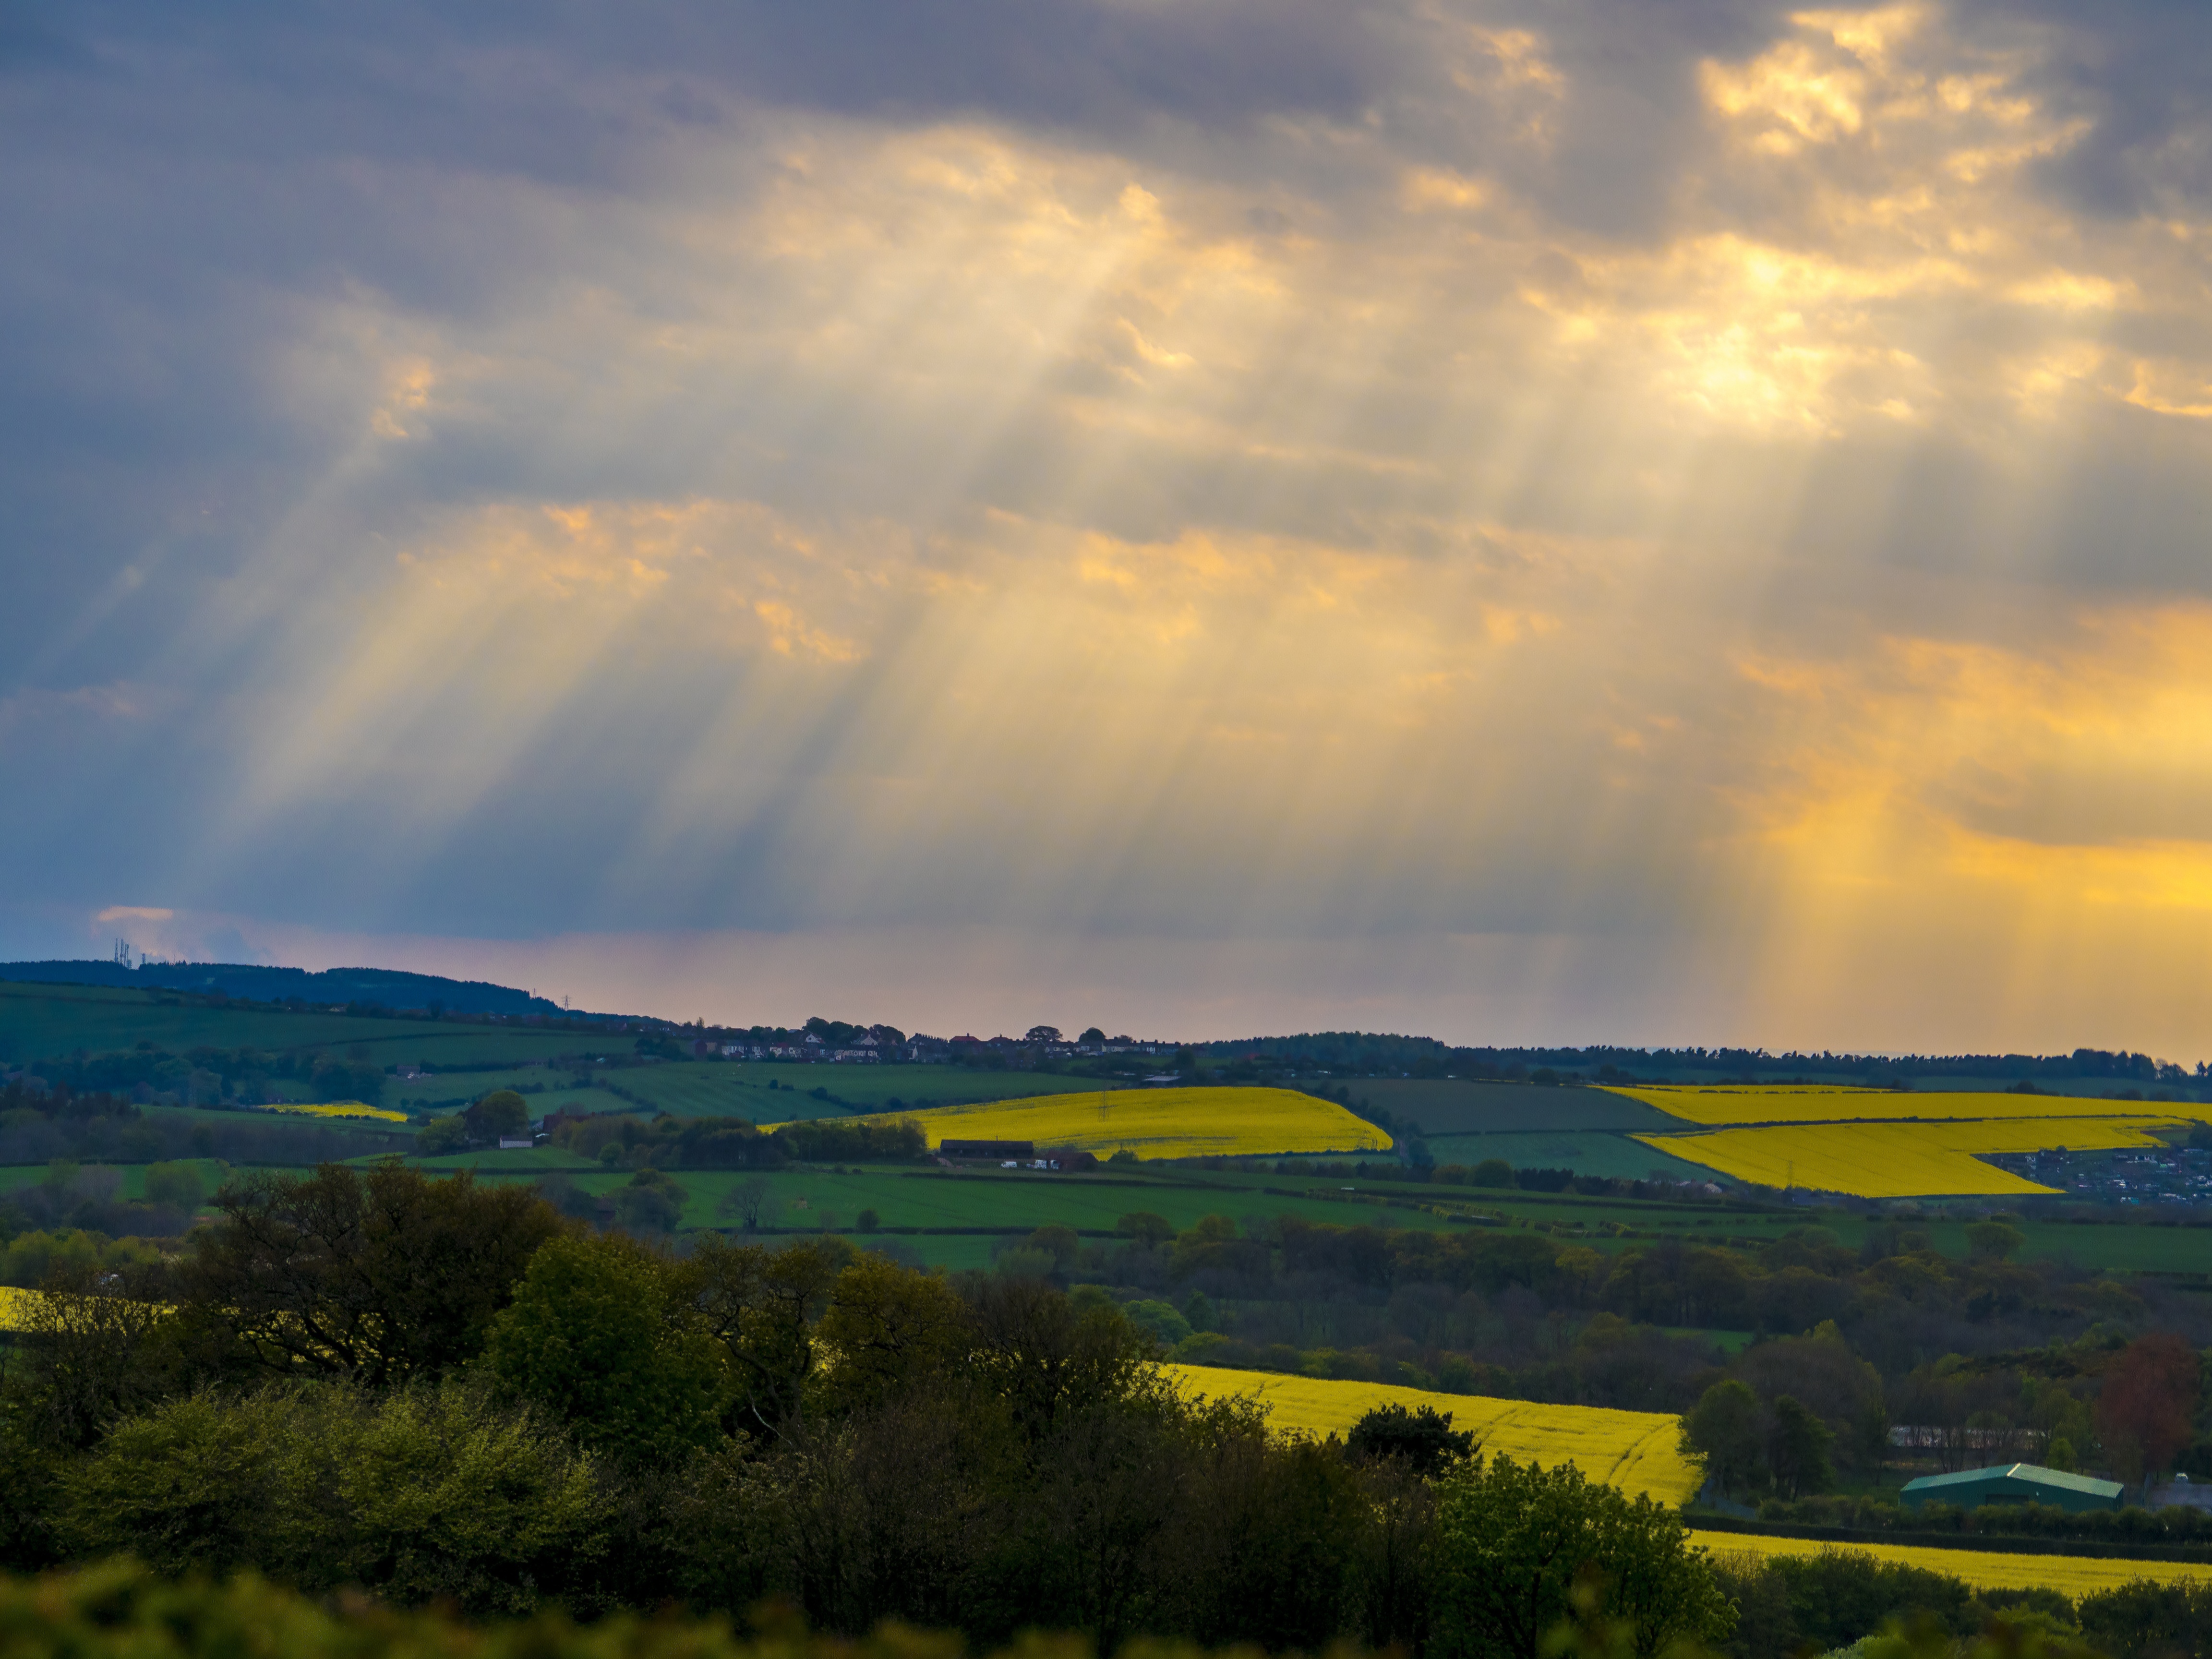
landscape, sea, tree, nature, grass, horizon, marsh, mountain, cloud, sky, sun, sunrise, sunset, field, ground, meadow, prairie, sunlight, morning, hill, dawn, valley, summer, dark, dusk, evening, rural, reflection, scenery, weather, storm, agriculture, season, plain, moors, yorkshire, clouds, grassland, thunderstorm, dramatic, rural area, meteorological phenomenon, atmospheric phenomenon, atmosphere of earth